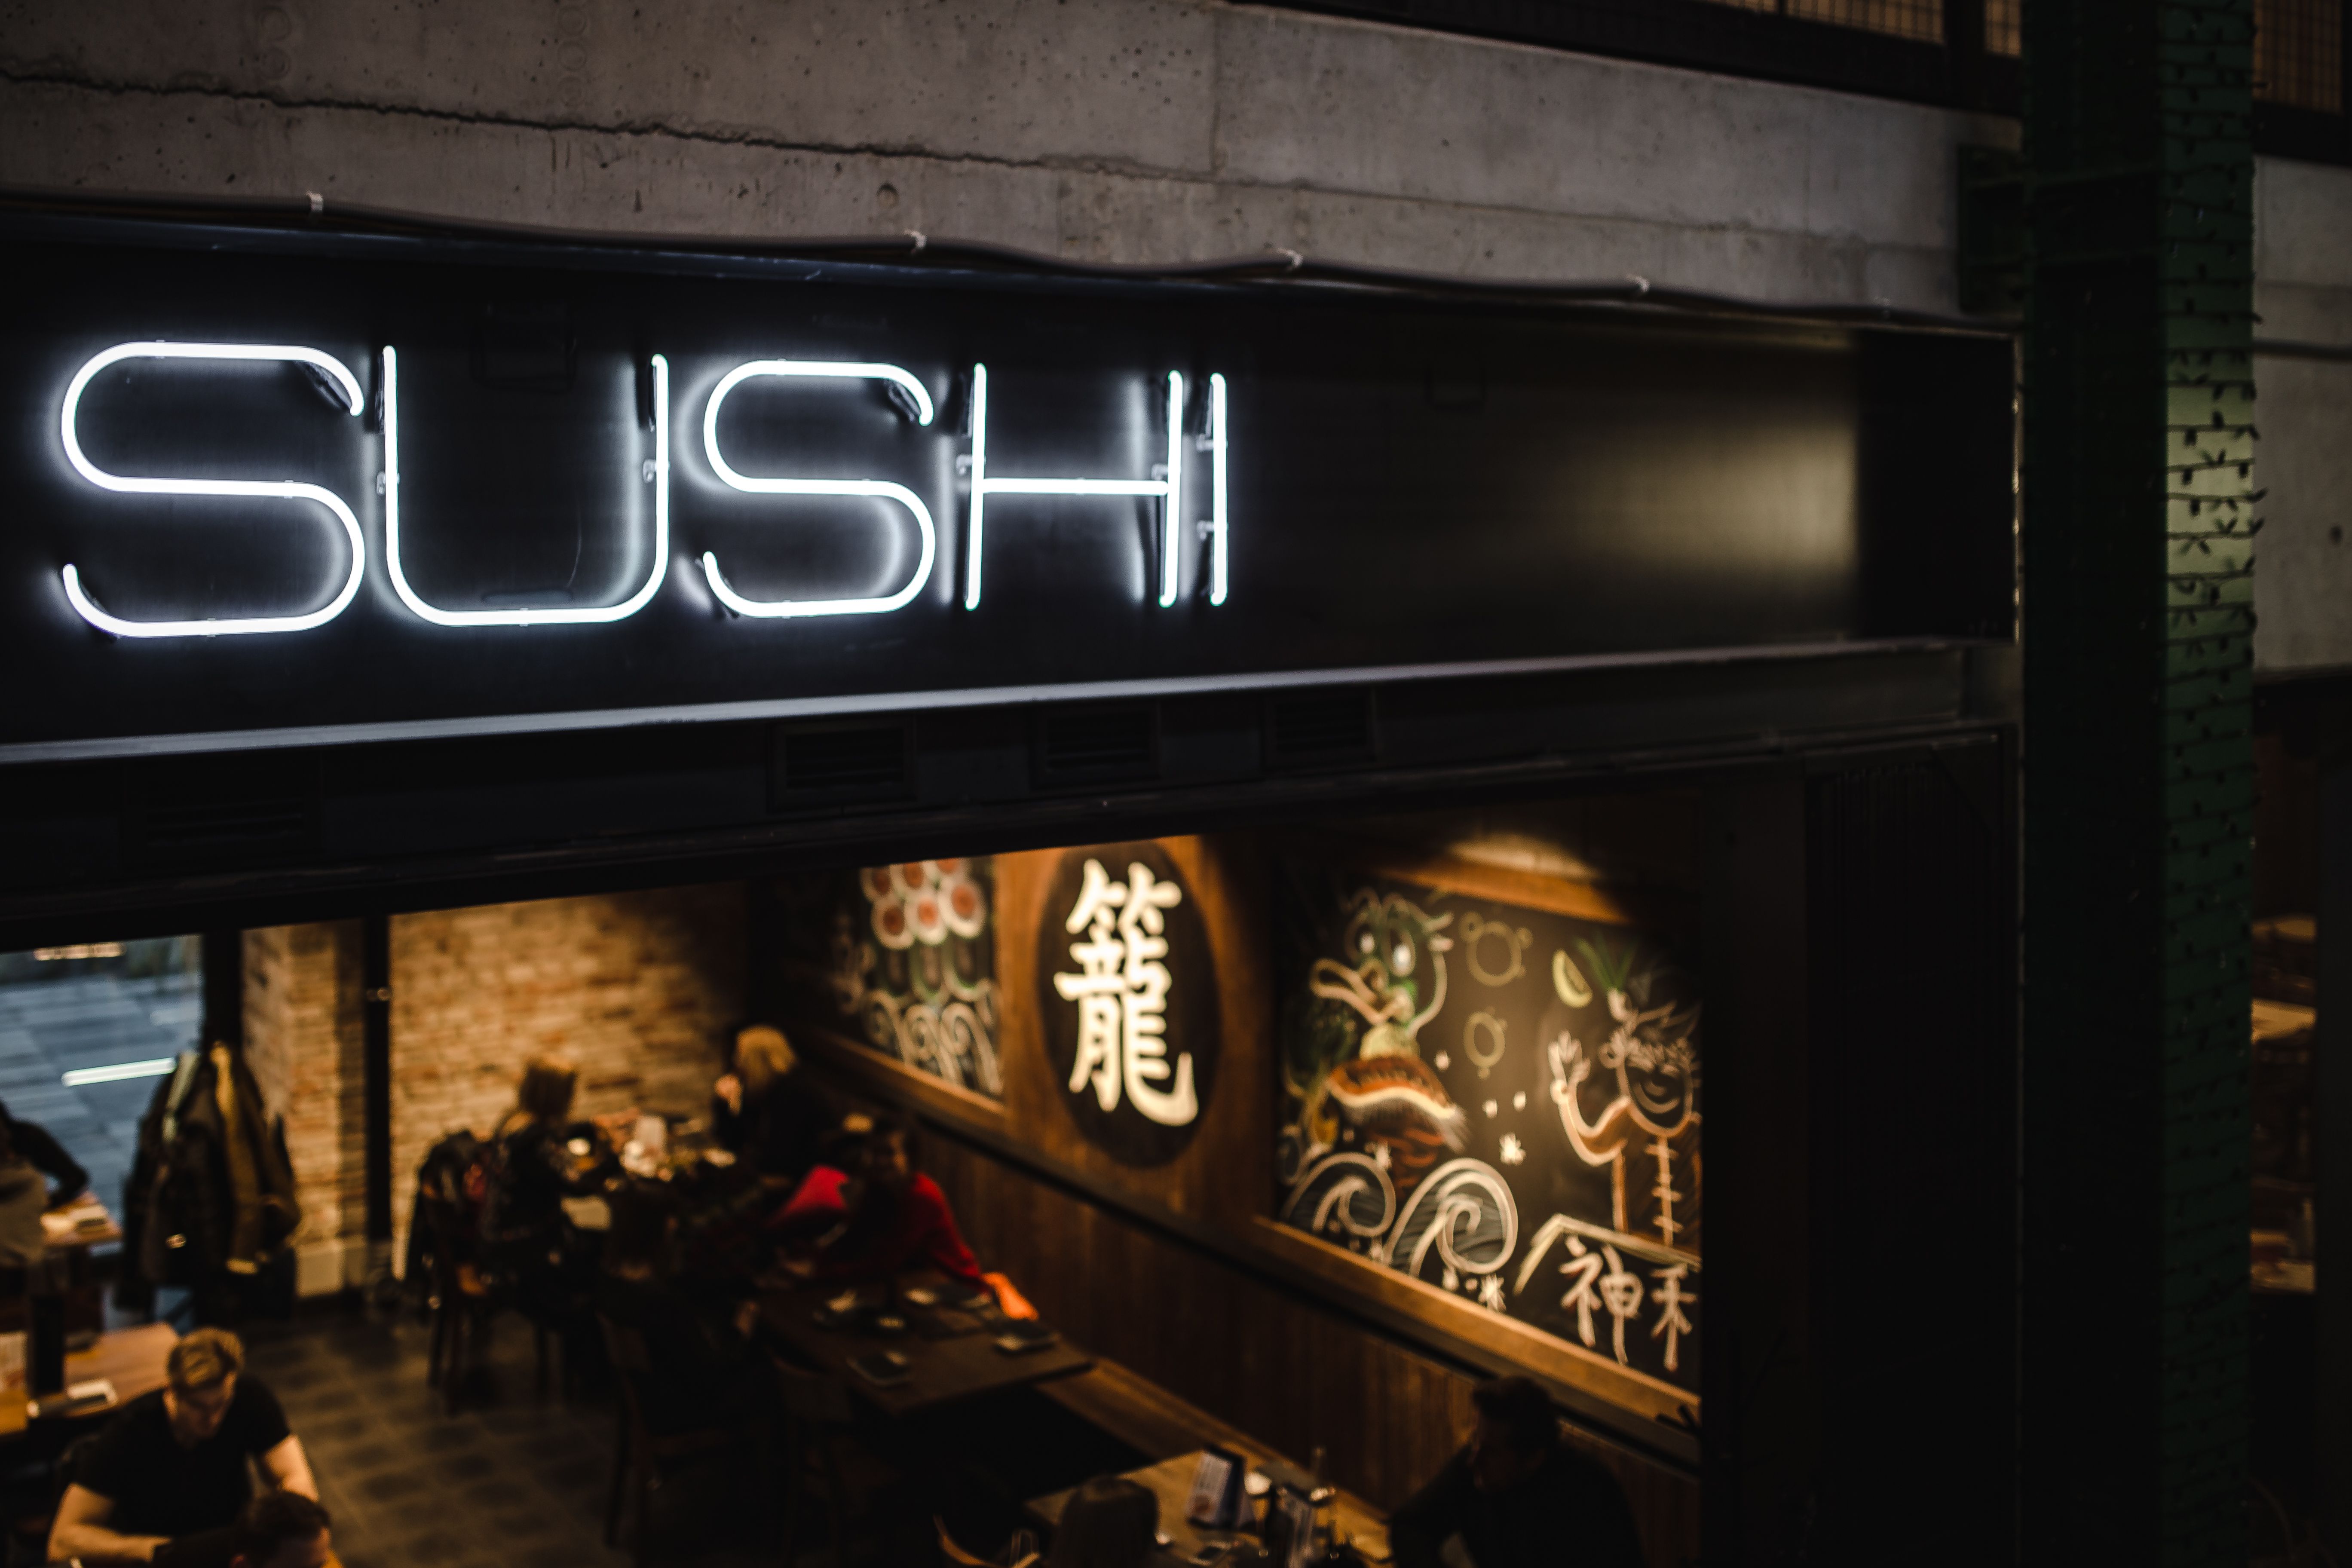
signage, electronic signage, darkness, neon, neon sign, customer